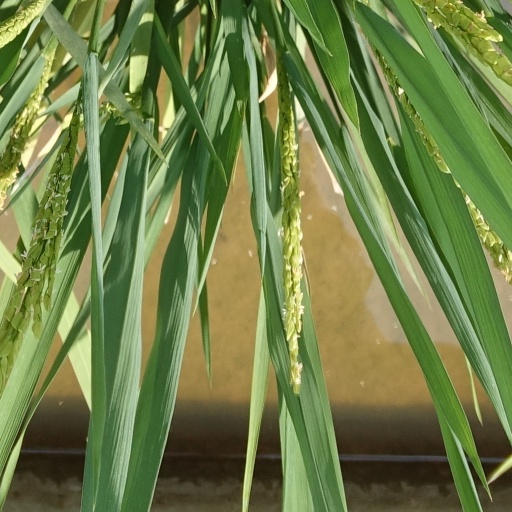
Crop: rice